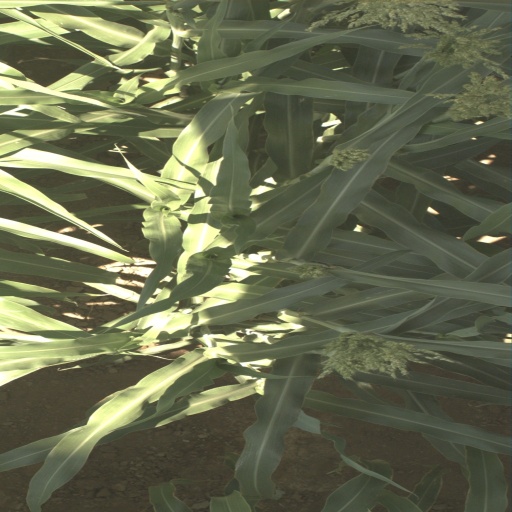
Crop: sorghum